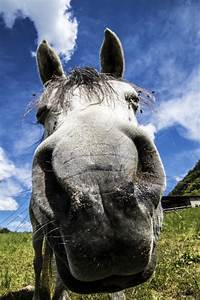
Label: cavallo